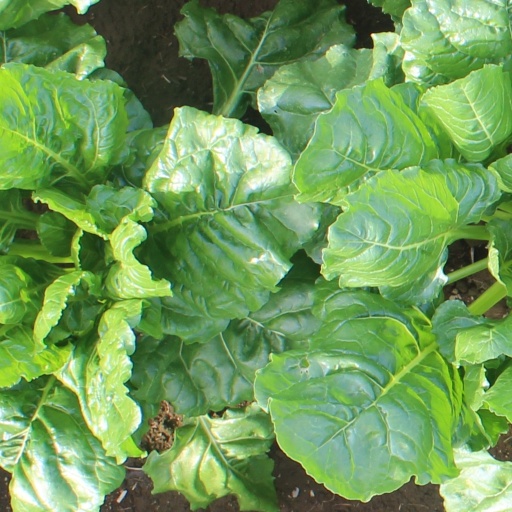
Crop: sugar beet